Bleach: The 3rd Phantom

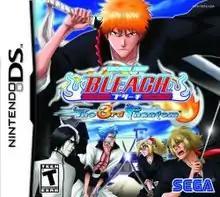
North American box art

is a tactical role-playing game for Nintendo DS based on the popular manga written by Tite Kubo. It was released in 2008-2010 and is published by Sega.